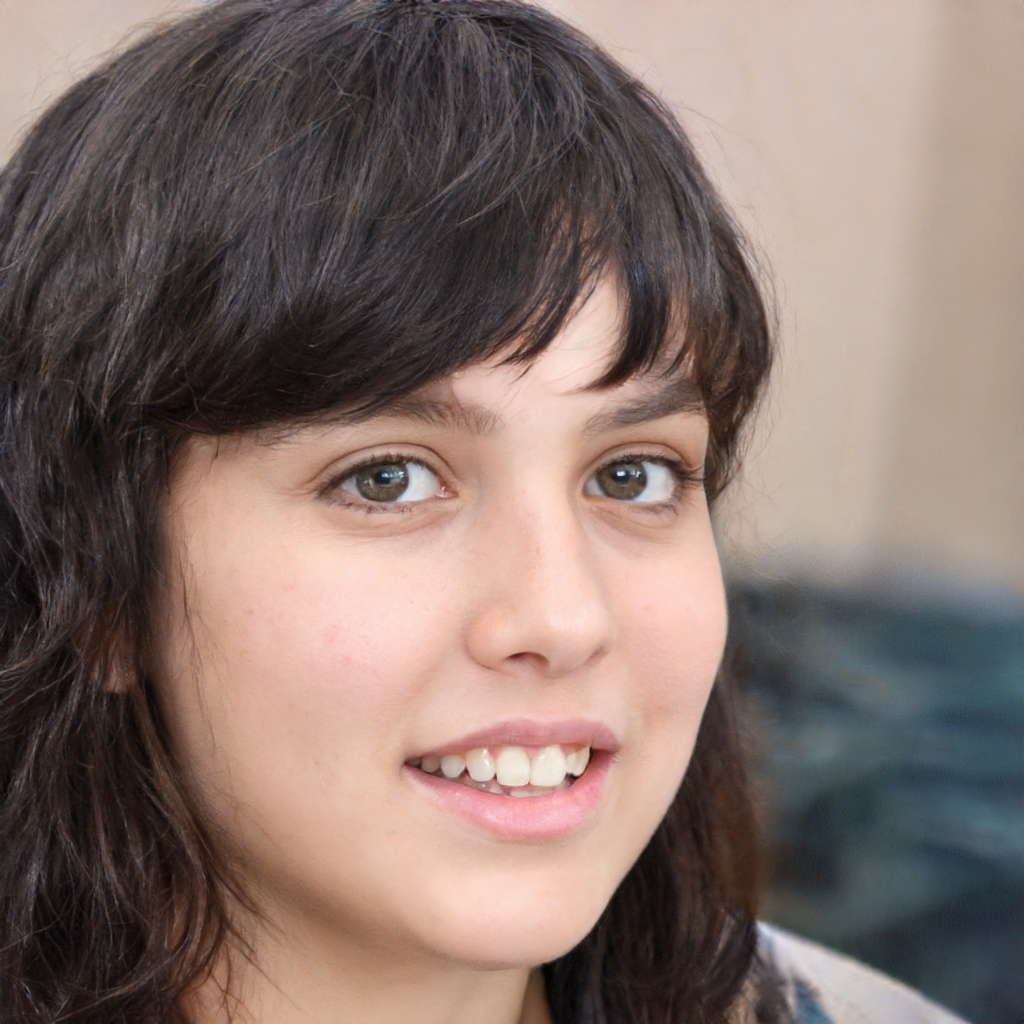
Gender: Female